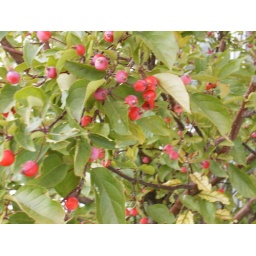
A really cool tree near my house